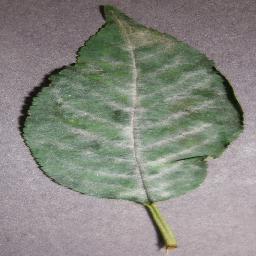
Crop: cherry
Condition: (including_sour)_powdery_mildew